Patricia Bates

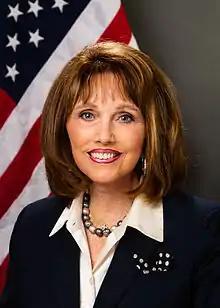
Official portrait, 2014

Patricia "Pat" Carmody Bates (born December 15, 1939) is an American Republican politician who served in the California State Senate, representing the 36th Senate district, which encompasses parts of Orange and San Diego counties. She left office on December 5, 2022. She served as the Senate's minority leader from 2017 to 2019.